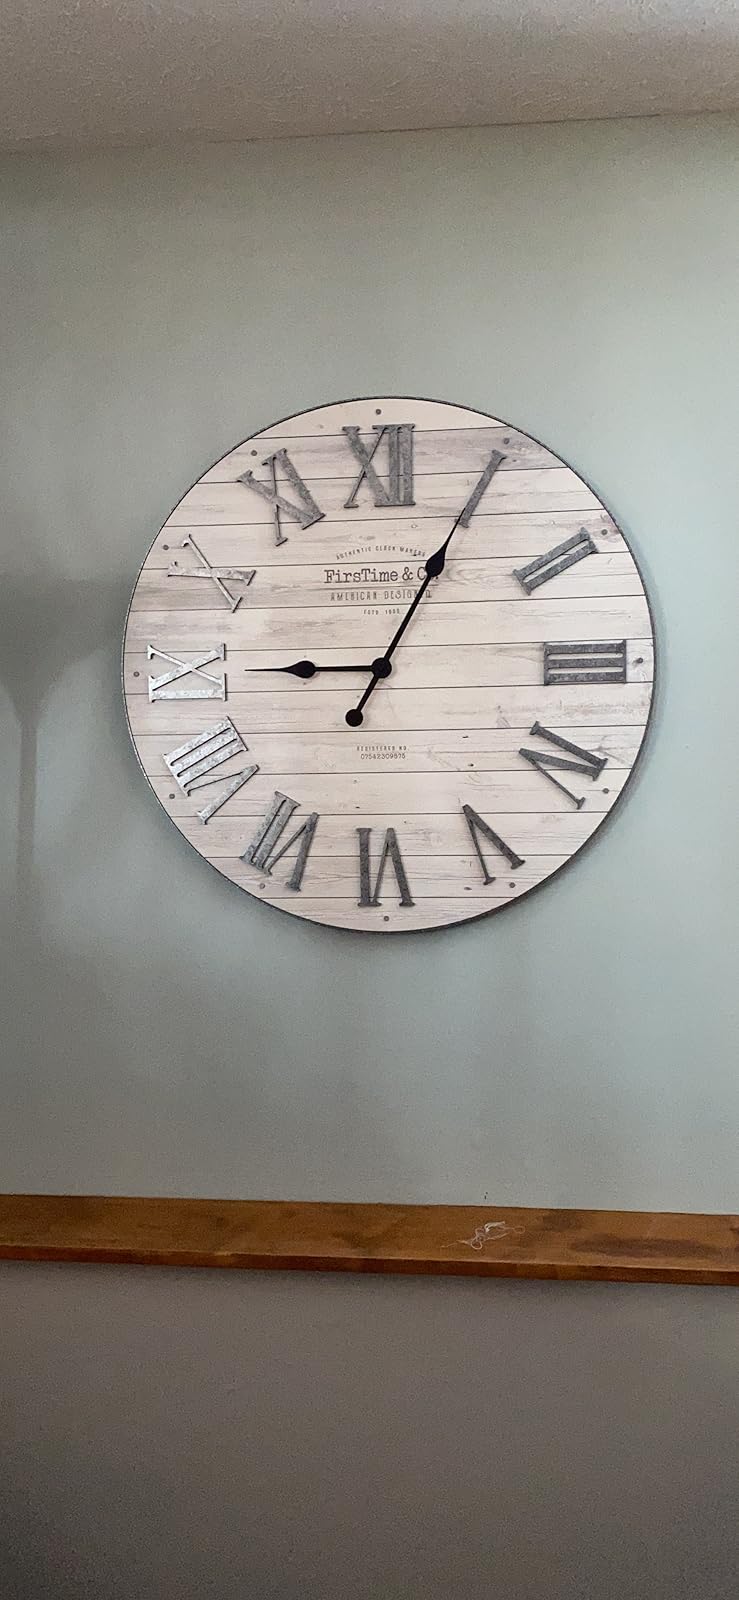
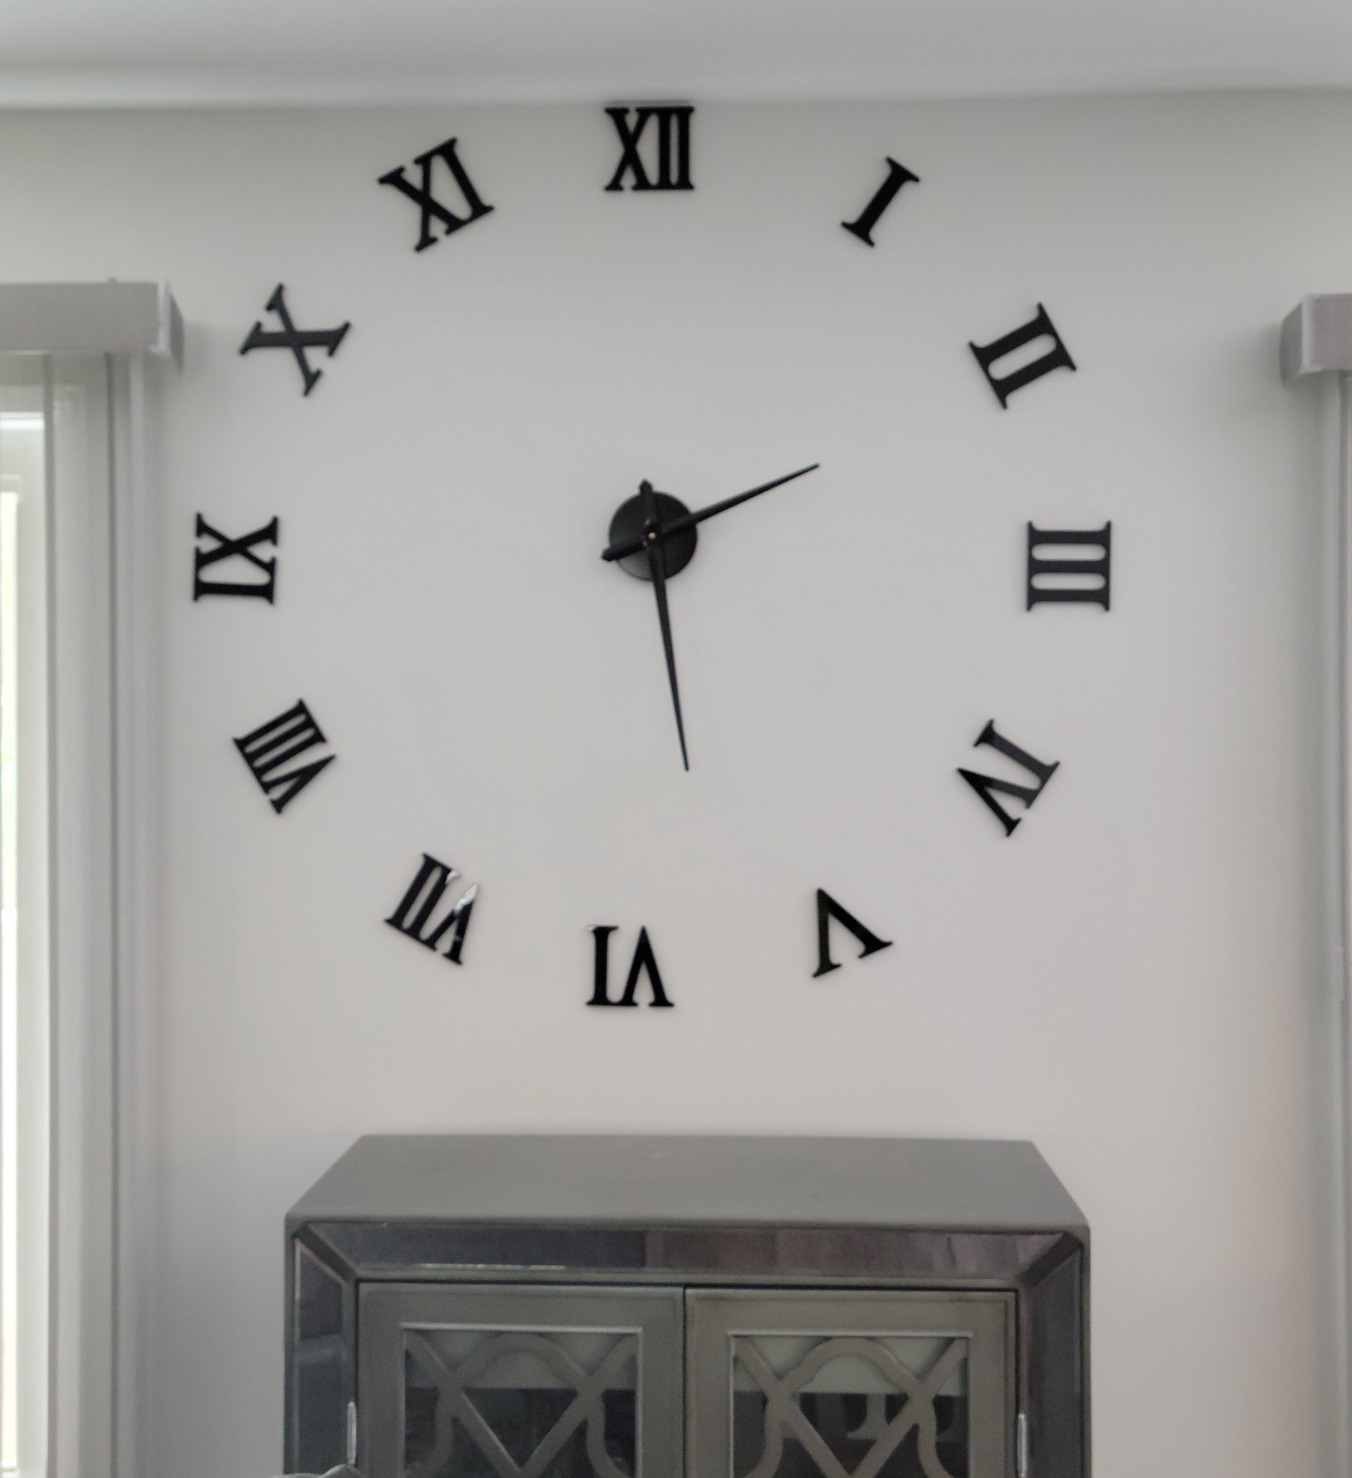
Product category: clock
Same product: no